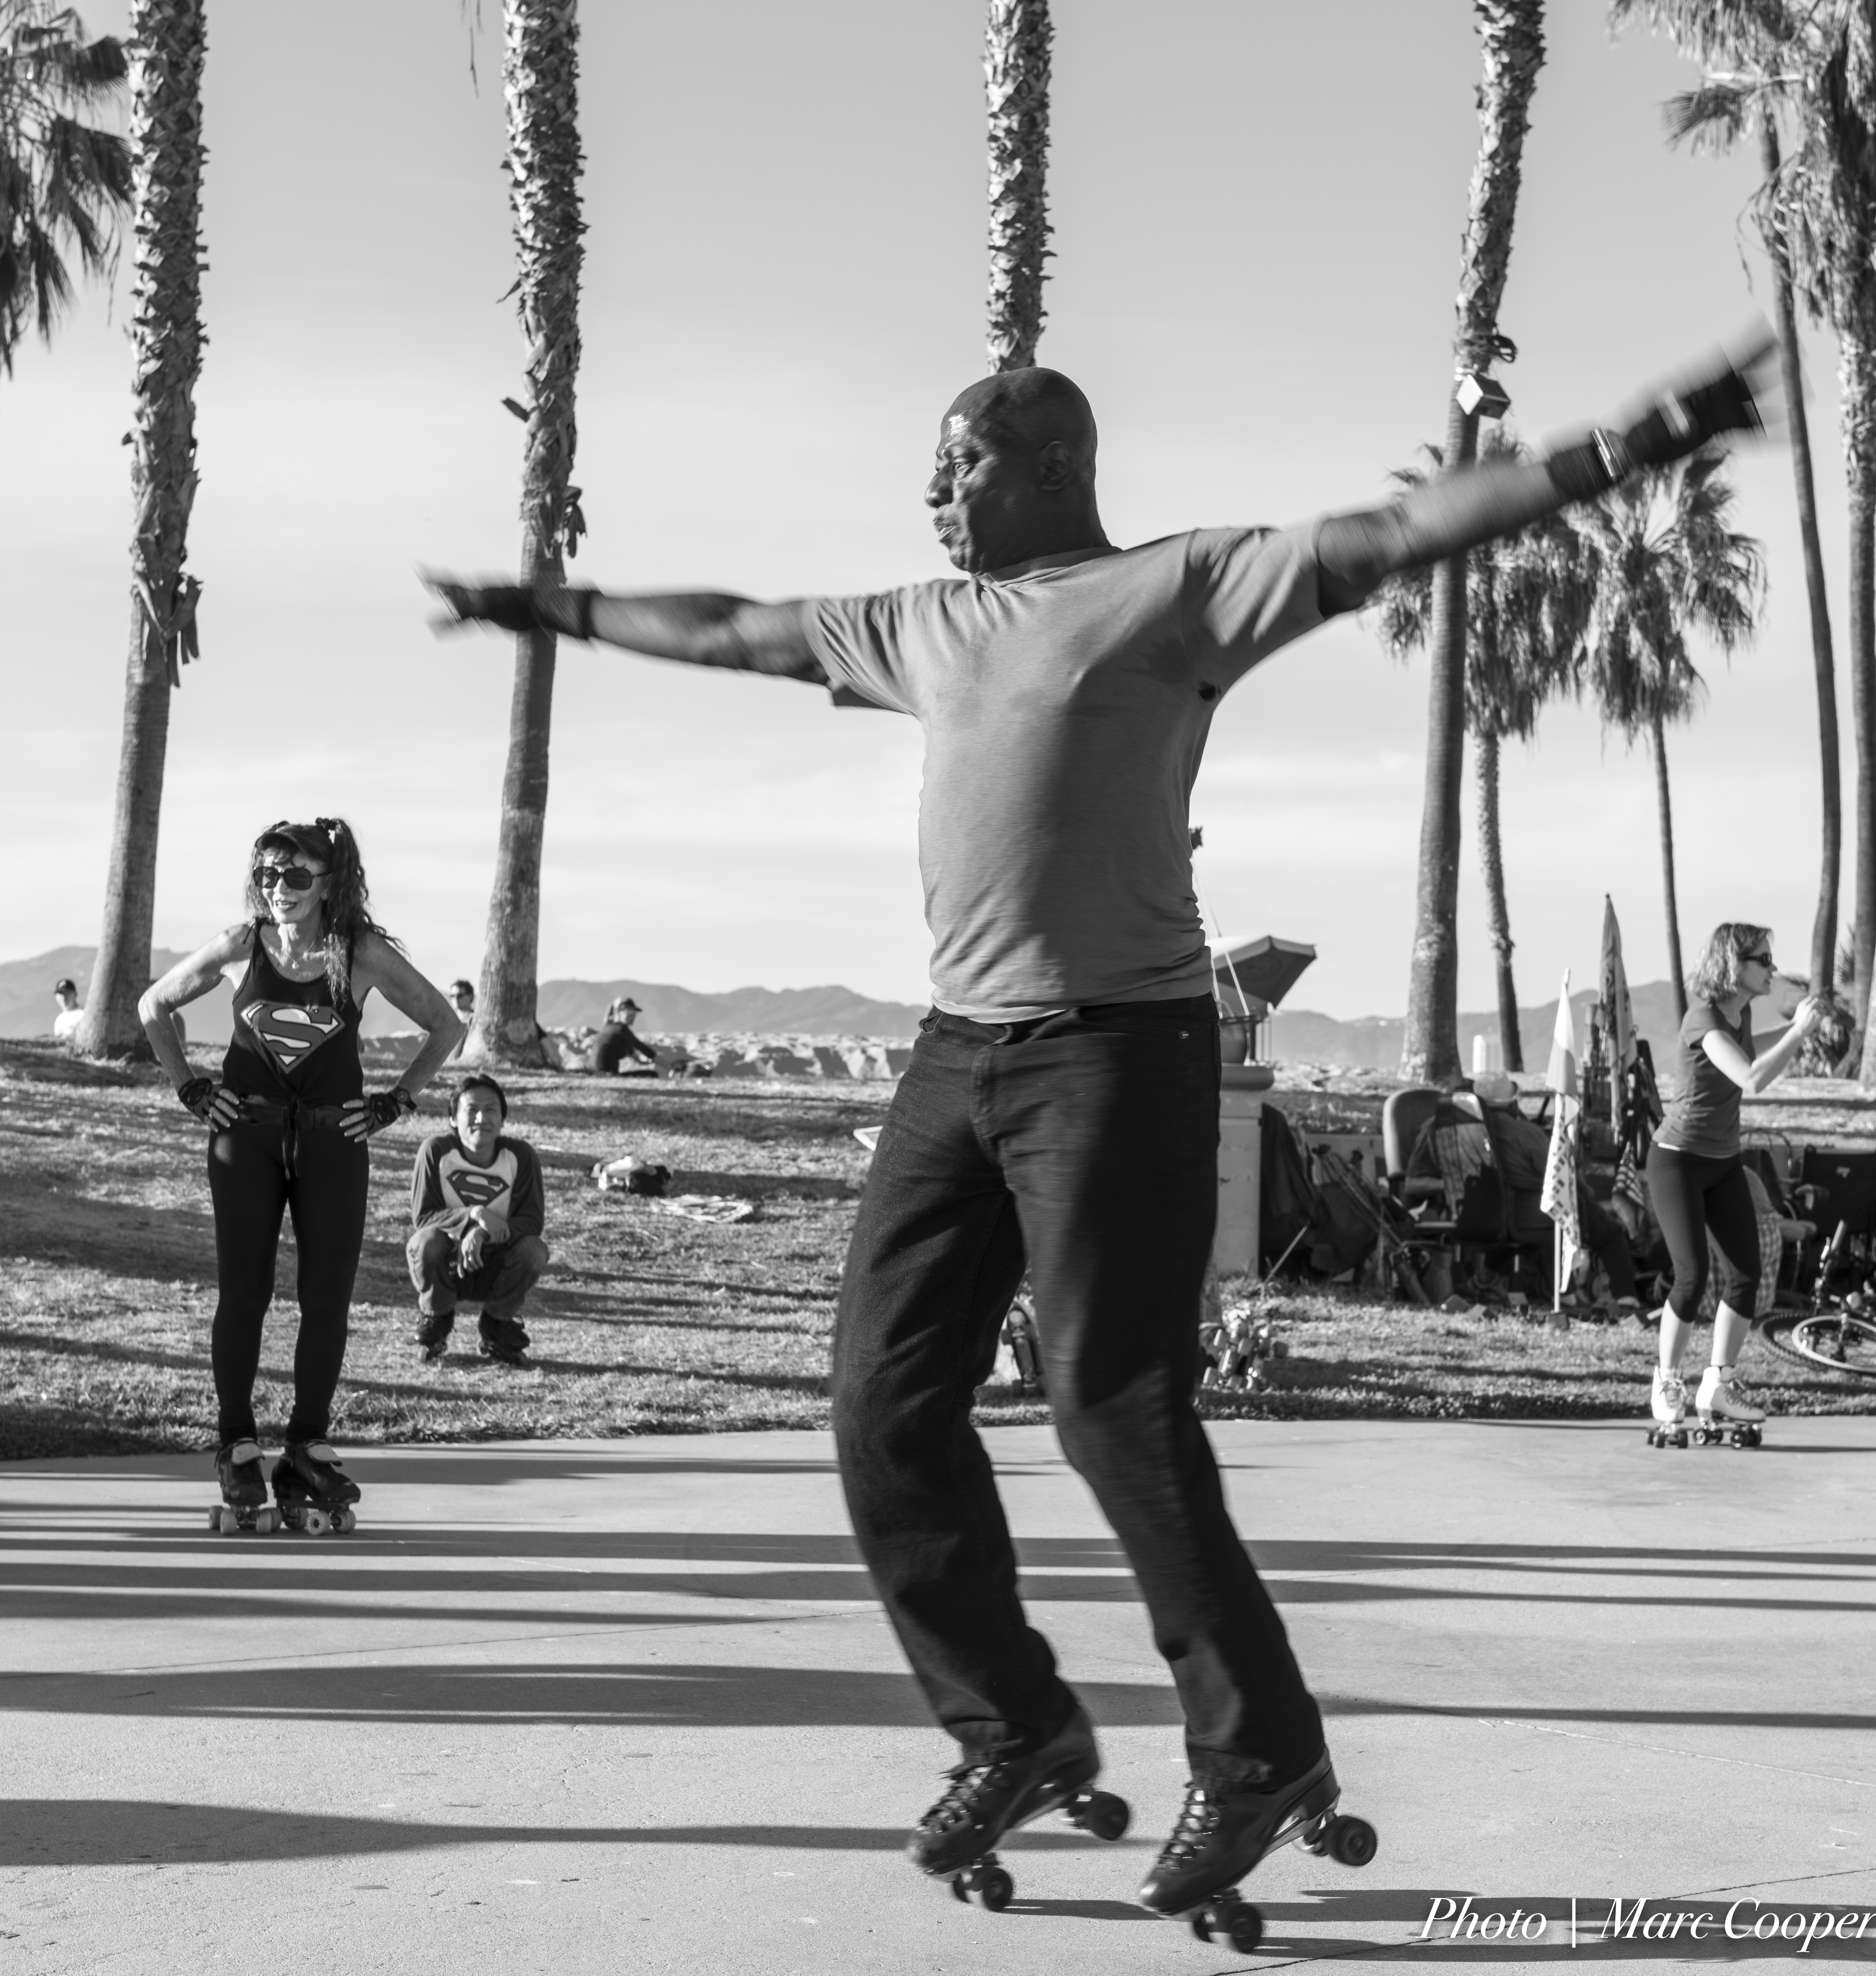
beach, black and white, boardwalk, street, photography, dance, venice, nikon, performer, black, monochrome, dancer, footwear, photograph, skater, d810, los, angeles, losangelesattractions, roller, monochrome photography